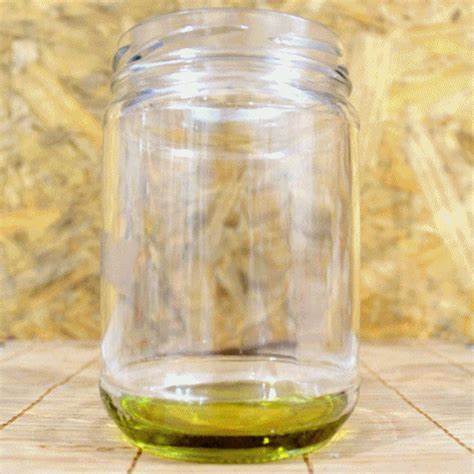
Label: glass